Answer in natural language. Considering the relative positions, where is gray rectangular stone sink with respect to white rhombus toilet? Choose between the following options: left or right
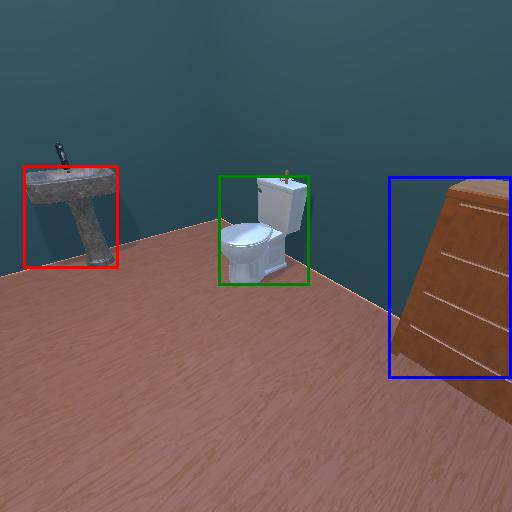
<answer>left</answer>